Answer in natural language. Which point is closer to the camera taking this photo, point B  or point C? Choose between the following options: B or C
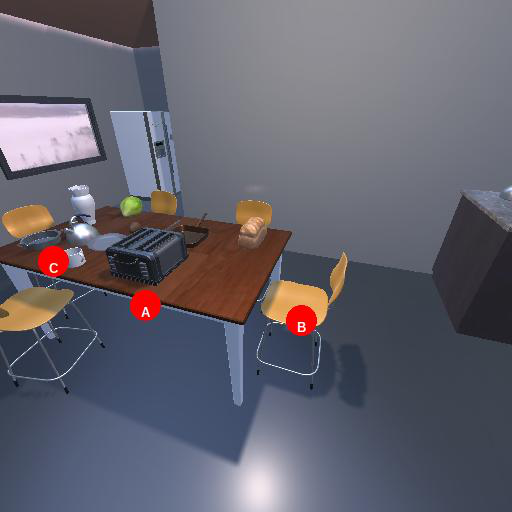
<answer>B</answer>